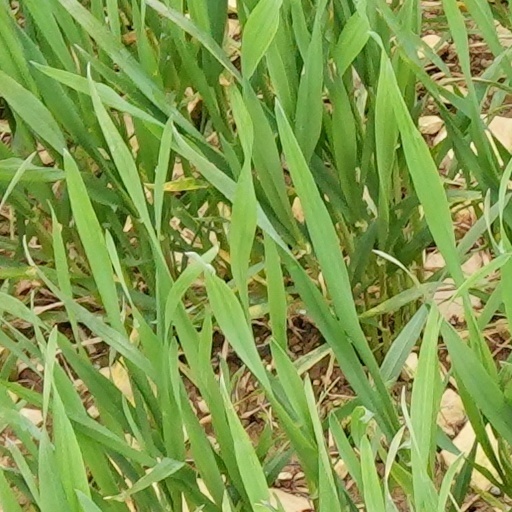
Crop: wheat